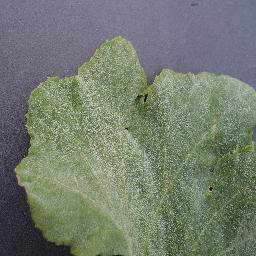
Label: Squash___Powdery_mildew